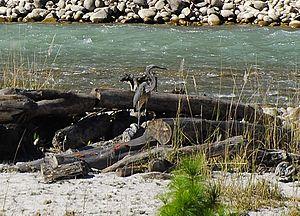
La liste des 100 espèces les plus menacées est un recensement des animaux, des plantes et des champignons les plus menacés dans le monde. Elle est le résultat d'une collaboration entre plus de 8 000 scientifiques de la Commission de la sauvegarde des espèces de l'Union internationale pour la conservation de la nature, ainsi que de la Zoological Society of London. Le rapport a été publié par cette dernière en 2012 sous le titre : Priceless or Worthless ?
Le Héron impérial est une espèce d'oiseaux de la famille des Ardeidae vivant dans les collines orientales de l'Himalaya. Il fait partie de la liste des 100 espèces les plus menacées au monde établie par l'UICN en 2012.